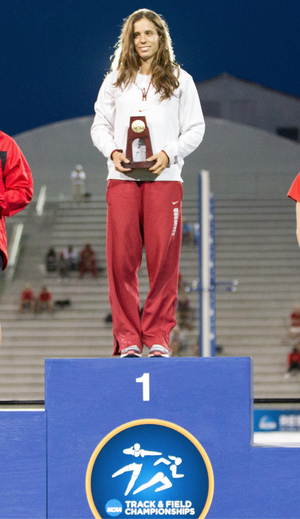
Ekateríni Stefanídi épouse Krier, appelée Katerína Stefanídi, née le 4 février 1990 à Cholargós, est une athlète grecque, spécialiste du saut à la perche, championne olympique en 2016.